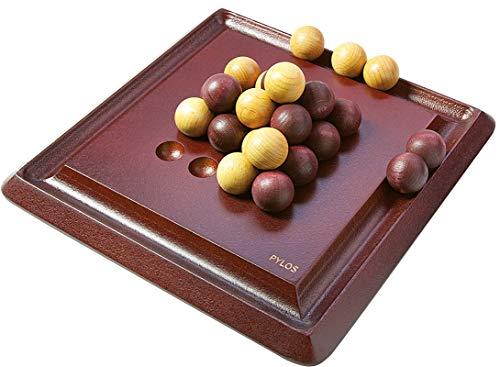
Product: Pylos
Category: Toys & Games | Games & Accessories | Board Games
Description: Abstract strategy board game.
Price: & FREE Shipping. Details
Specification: ProductDimensions:11.3x2.4x11.4inches|ItemWeight:2.46pounds|ShippingWeight:2.38pounds(Viewshippingratesandpolicies)|DomesticShipping:Currently,itemcanbeshippedonlywithintheU.S.andtoAPO/FPOaddresses.ForAPO/FPOshipments,pleasecheckwiththemanufacturerregardingwarrantyandsupportissues.|InternationalShipping:ThisitemcanbeshippedtoselectcountriesoutsideoftheU.S.LearnMore|ASIN:B00001NTXM|Itemmodelnumber:724|Manufacturerrecommendedage:8yearsandup|Discontinuedbymanufacturer:Yes